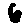
Label: 6